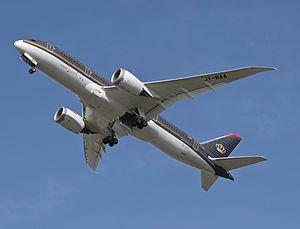
Le vol, dans le cadre de l'aéronautique, consiste à compenser l'attraction exercée par une planète sur un aéronef afin qu'il en quitte la surface.